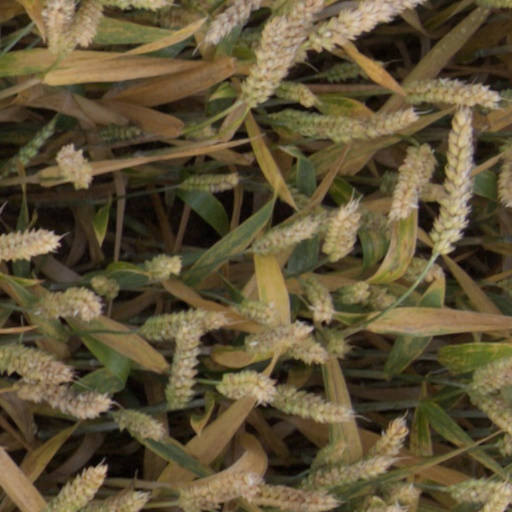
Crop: wheat